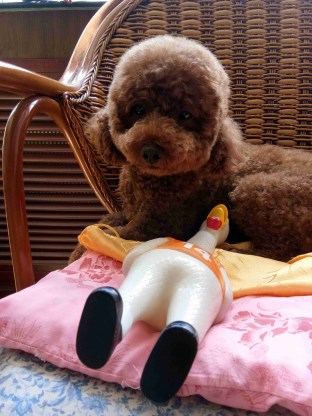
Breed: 7449-n000128-teddy